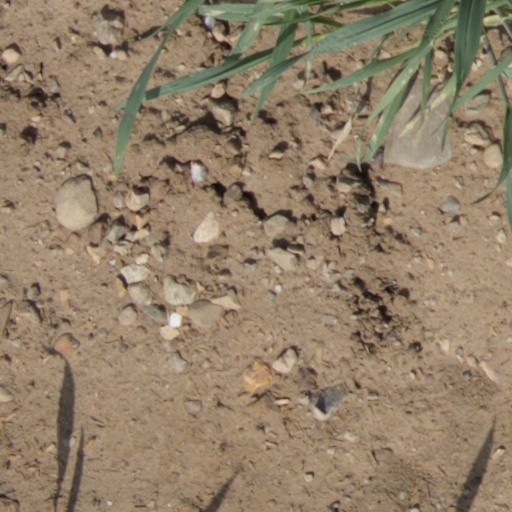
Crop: wheat